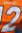
Number: 2